HARP (algorithm)

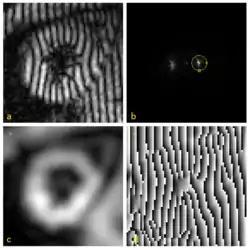
Demonstration of the HARP processing of a tagged cardiac MRI slice. (a) An MR image with vertical SPAMM tags. (b) shows the magnitude of its Fourier transform. By extracting the spectral peak inside the circle, a complex image is produced with a magnitude (c) and a phase (d).

A tagged MRI showing motion of a human heart is shown in the image (a). The effect of tagging can be described as a multiplication of the underlying image by a sinusoid tag pattern having a certain fundamental frequency, causing an amplitude modulation of the underlying image and replicating its Fourier transform into the pattern shown in (b).